Dairy farming

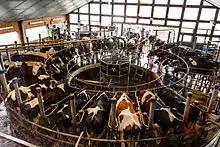
Rotary milking parlor

The first milking machines were an extension of the traditional milking pail. The early milker device fit on top of a regular milk pail and sat on the floor under the cow. Following each cow being milked, the bucket would be dumped into a holding tank. These were introduced in the early 20th century.